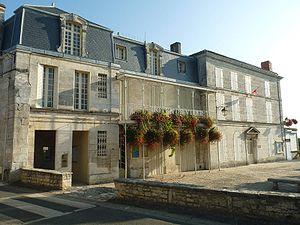
mairie de Fléac (16), France
Fléac est une commune du sud-ouest de la France, située dans le département de la Charente.